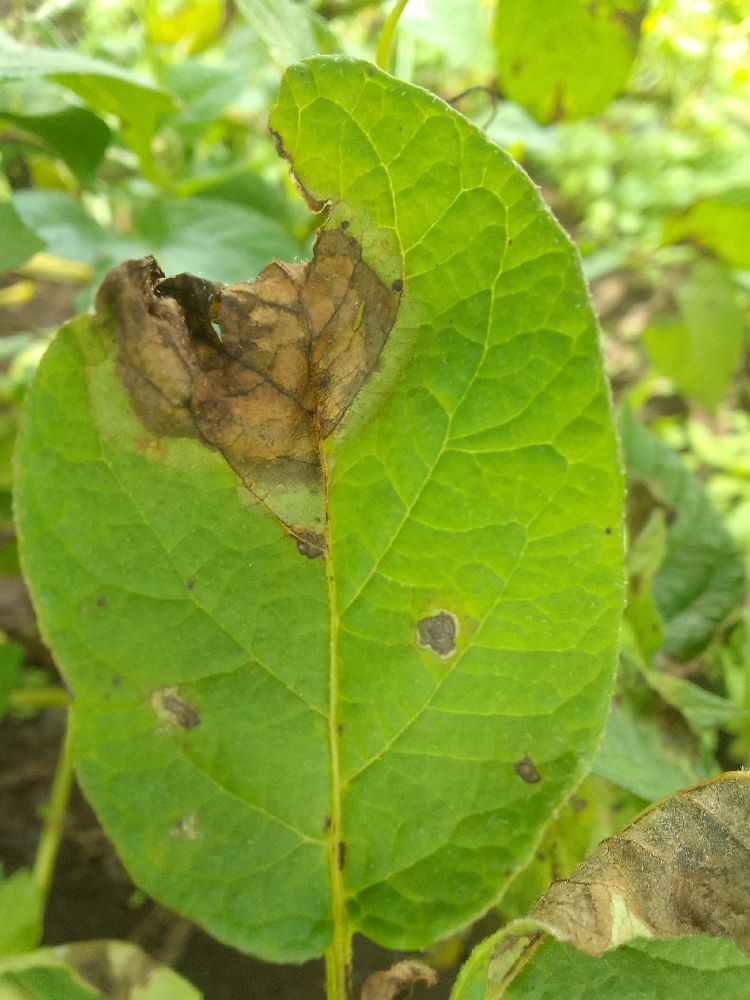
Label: Late blight